Clayton Spencer

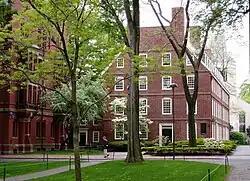
Spencer worked at Harvard University for 15 years; 1997 to 2012.

Spencer joined Harvard in February 1997 as a consultant for federal policy issues. The following year, she was appointed associate vice president for higher education policy reporting to the president, and quickly rose through the ranks to become the vice president for institutional policy. In January 2003, Spencer's profile, along with other Harvard faculty was filtered into then-student Mark Zuckerberg's newly created "Facemash", the site was shut down by Harvard's administration because it overloaded network switches and limited internet access.